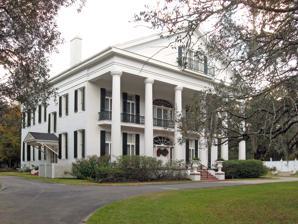
Building: Oaklawn Manor
Country: United States of America
Year built: 1837
Historic house in Louisiana, United States United States historic place Oaklawn Manor U.S. National Register of Historic Places Show map of Louisiana Show map of the United States Nearest city Franklin, Louisiana Coordinates 29°50′58″N 91°28′3″W / 29.84944°N 91.46750°W / 29.84944; -91.46750 Area 75 acres (30 ha) Built 1837 Architectural style Greek Colonial NRHP reference No. 73002162 Added to NRHP March 30, 1973 Oaklawn Manor is a plantation house located on the Bayou Teche in St. Mary Parish, Louisiana , United States , just outside of Franklin .  The house was built by Alexander Porter about 1837, and sold by his widow Mary Walton Porter following the Civil War as she was unable to operate the sugar plantation without slave labor. The house is listed on the National Register of Historic Places . See also National Register of Historic Places listings in St. Mary Parish, Louisiana References